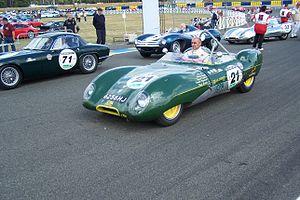
1957 Lotus XI au Mans Classic
Le Antarès-Technoparc, aussi simplement nommé « Technoparc », est la principale voie d'accès située au sud de la ville du Mans. C'est un quartier d'affaires et d'innovation technologique voué au tertiaire et aux loisirs rebaptisé « pôle d'excellence sportive ».
Le Mans Classic est une rétrospective d'automobiles de compétition bisannuelle qui se déroule sur le circuit des 24 Heures, près du Mans dans la Sarthe. La manifestation se déroule sur trois jours, le 1ᵉʳ week-end de juillet des années paires.